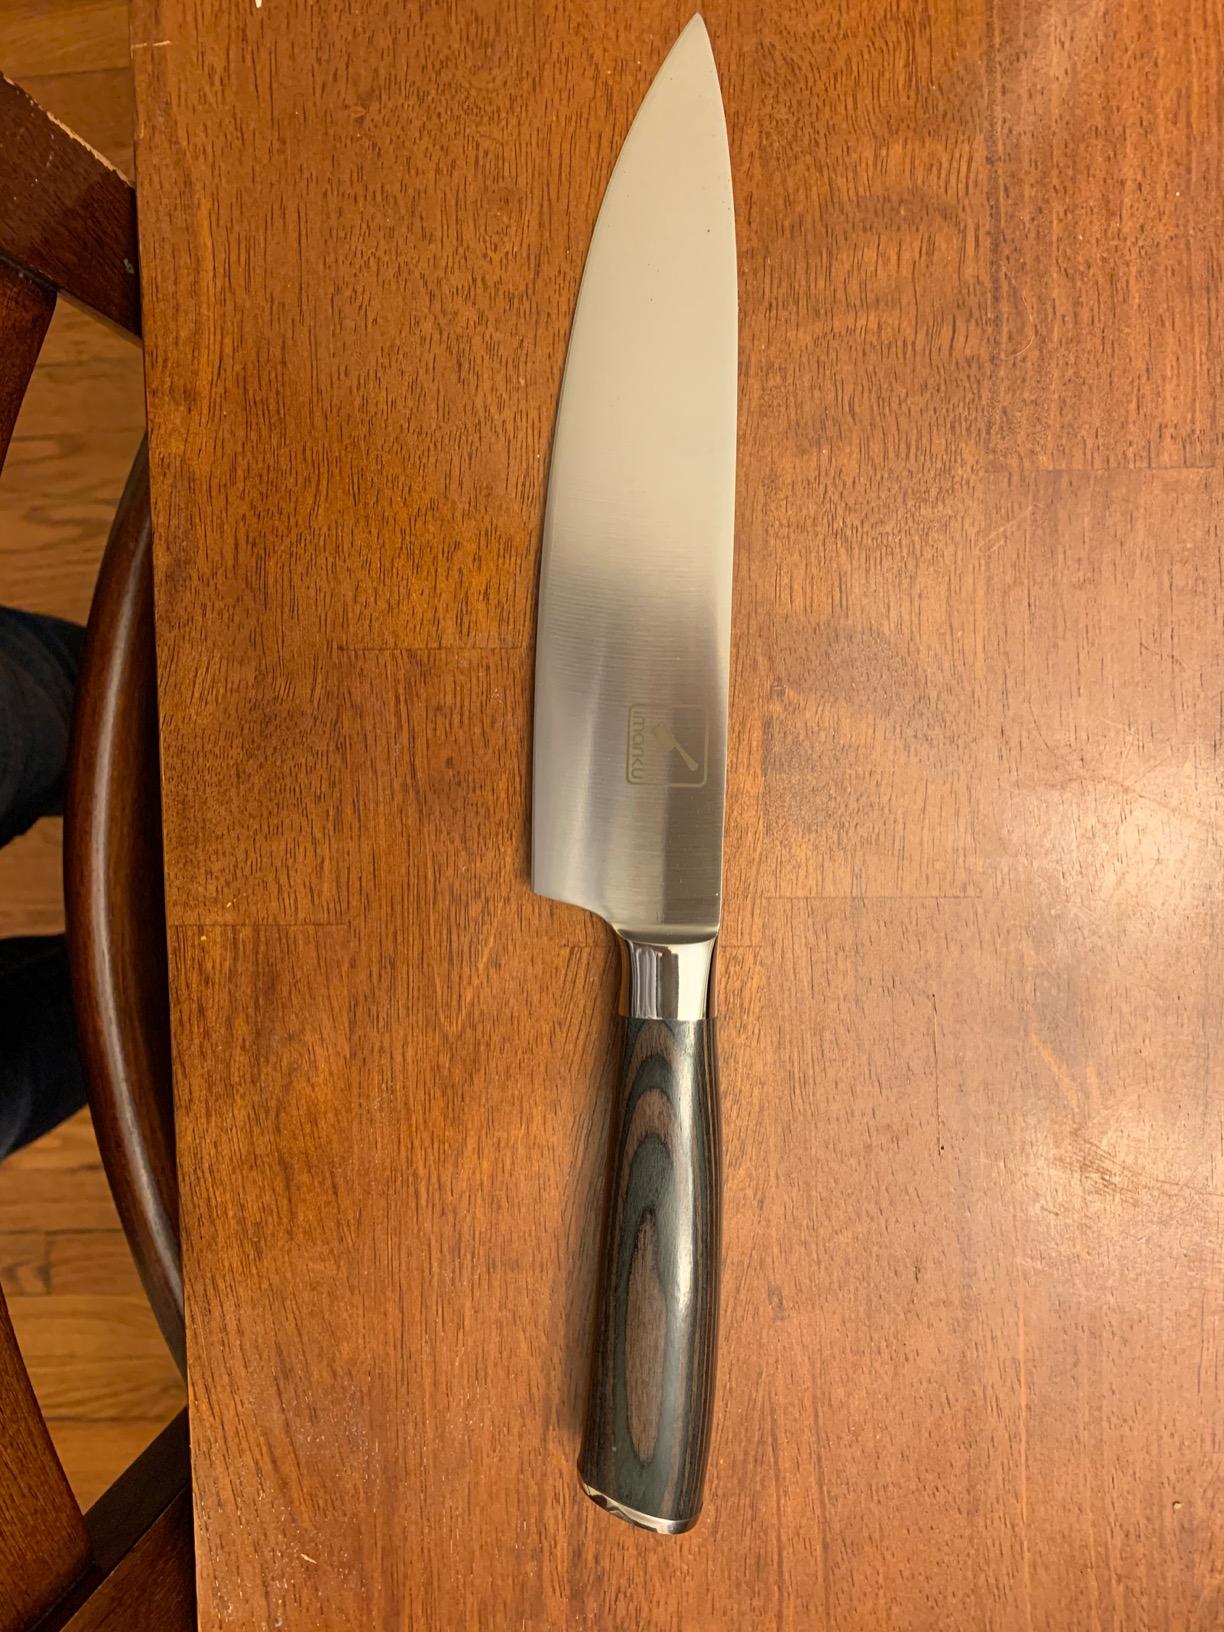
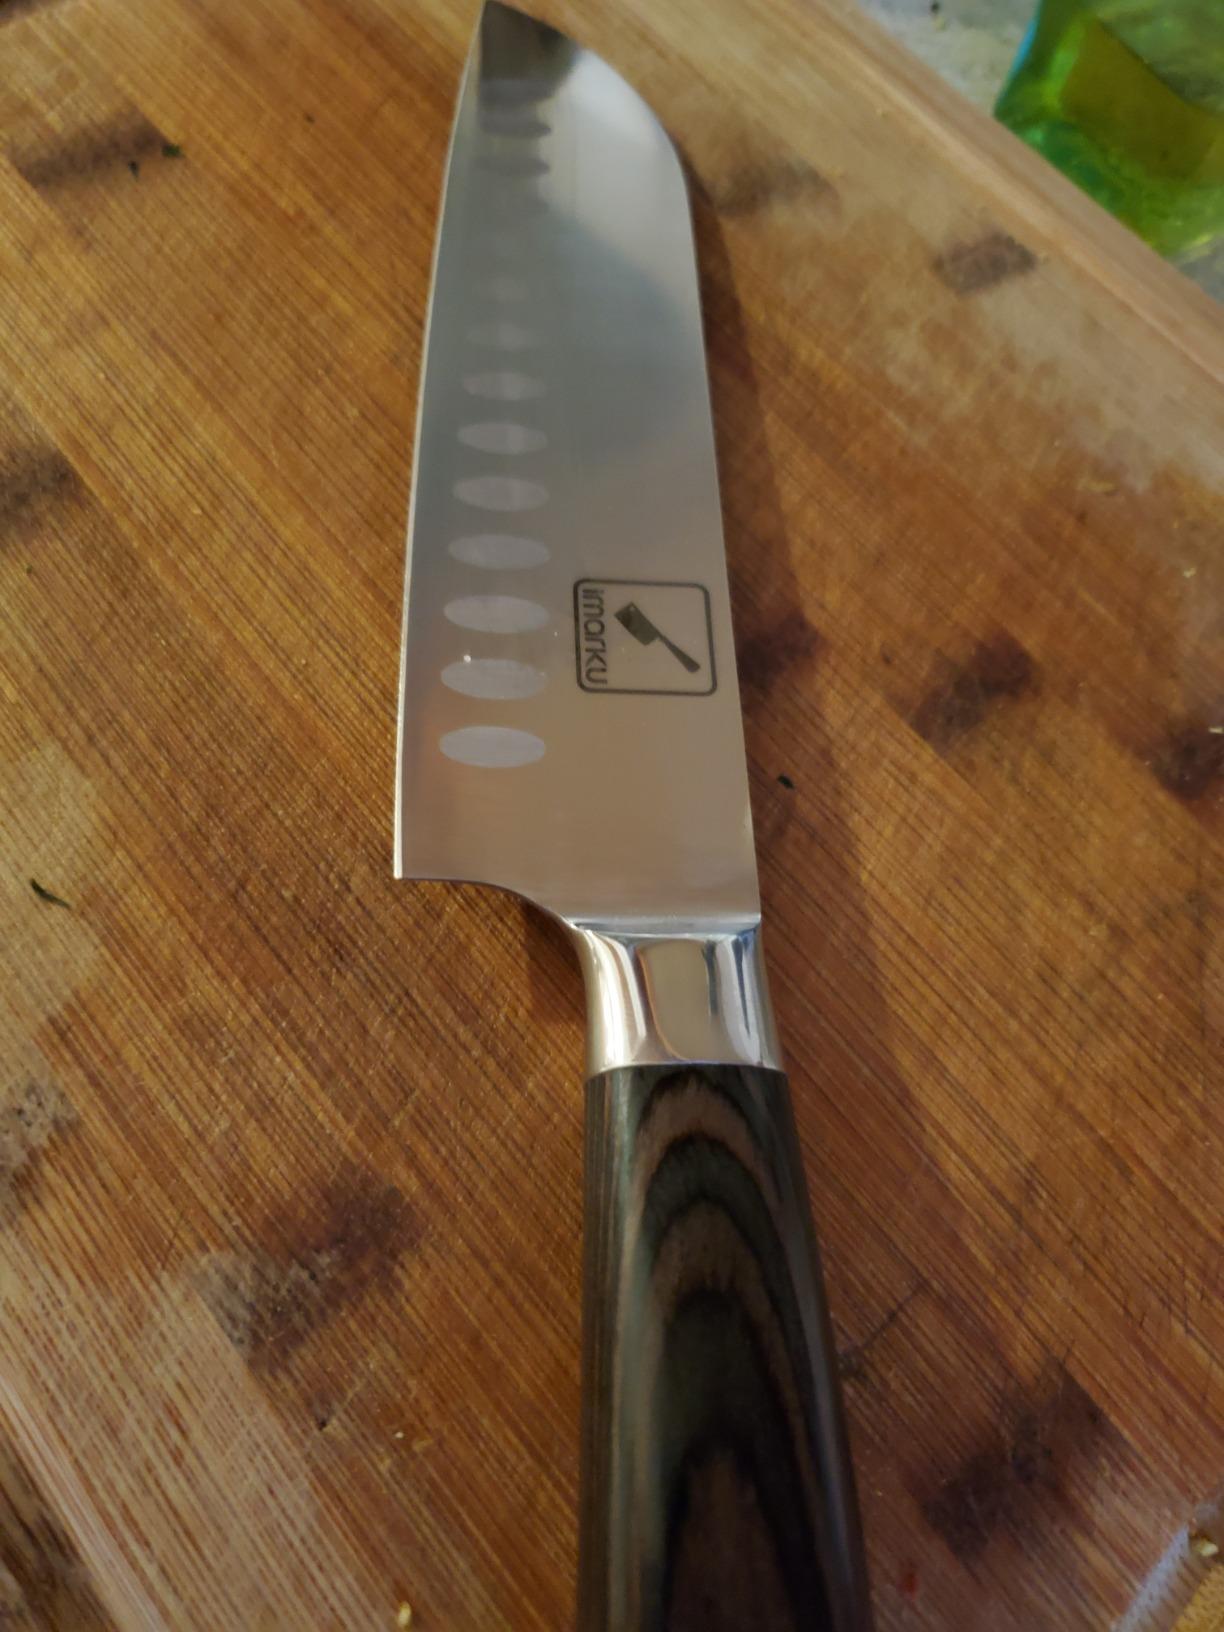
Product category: items_knife
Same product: no